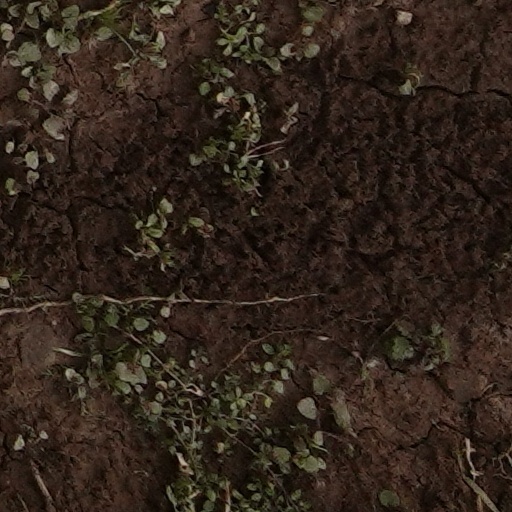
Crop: wheat